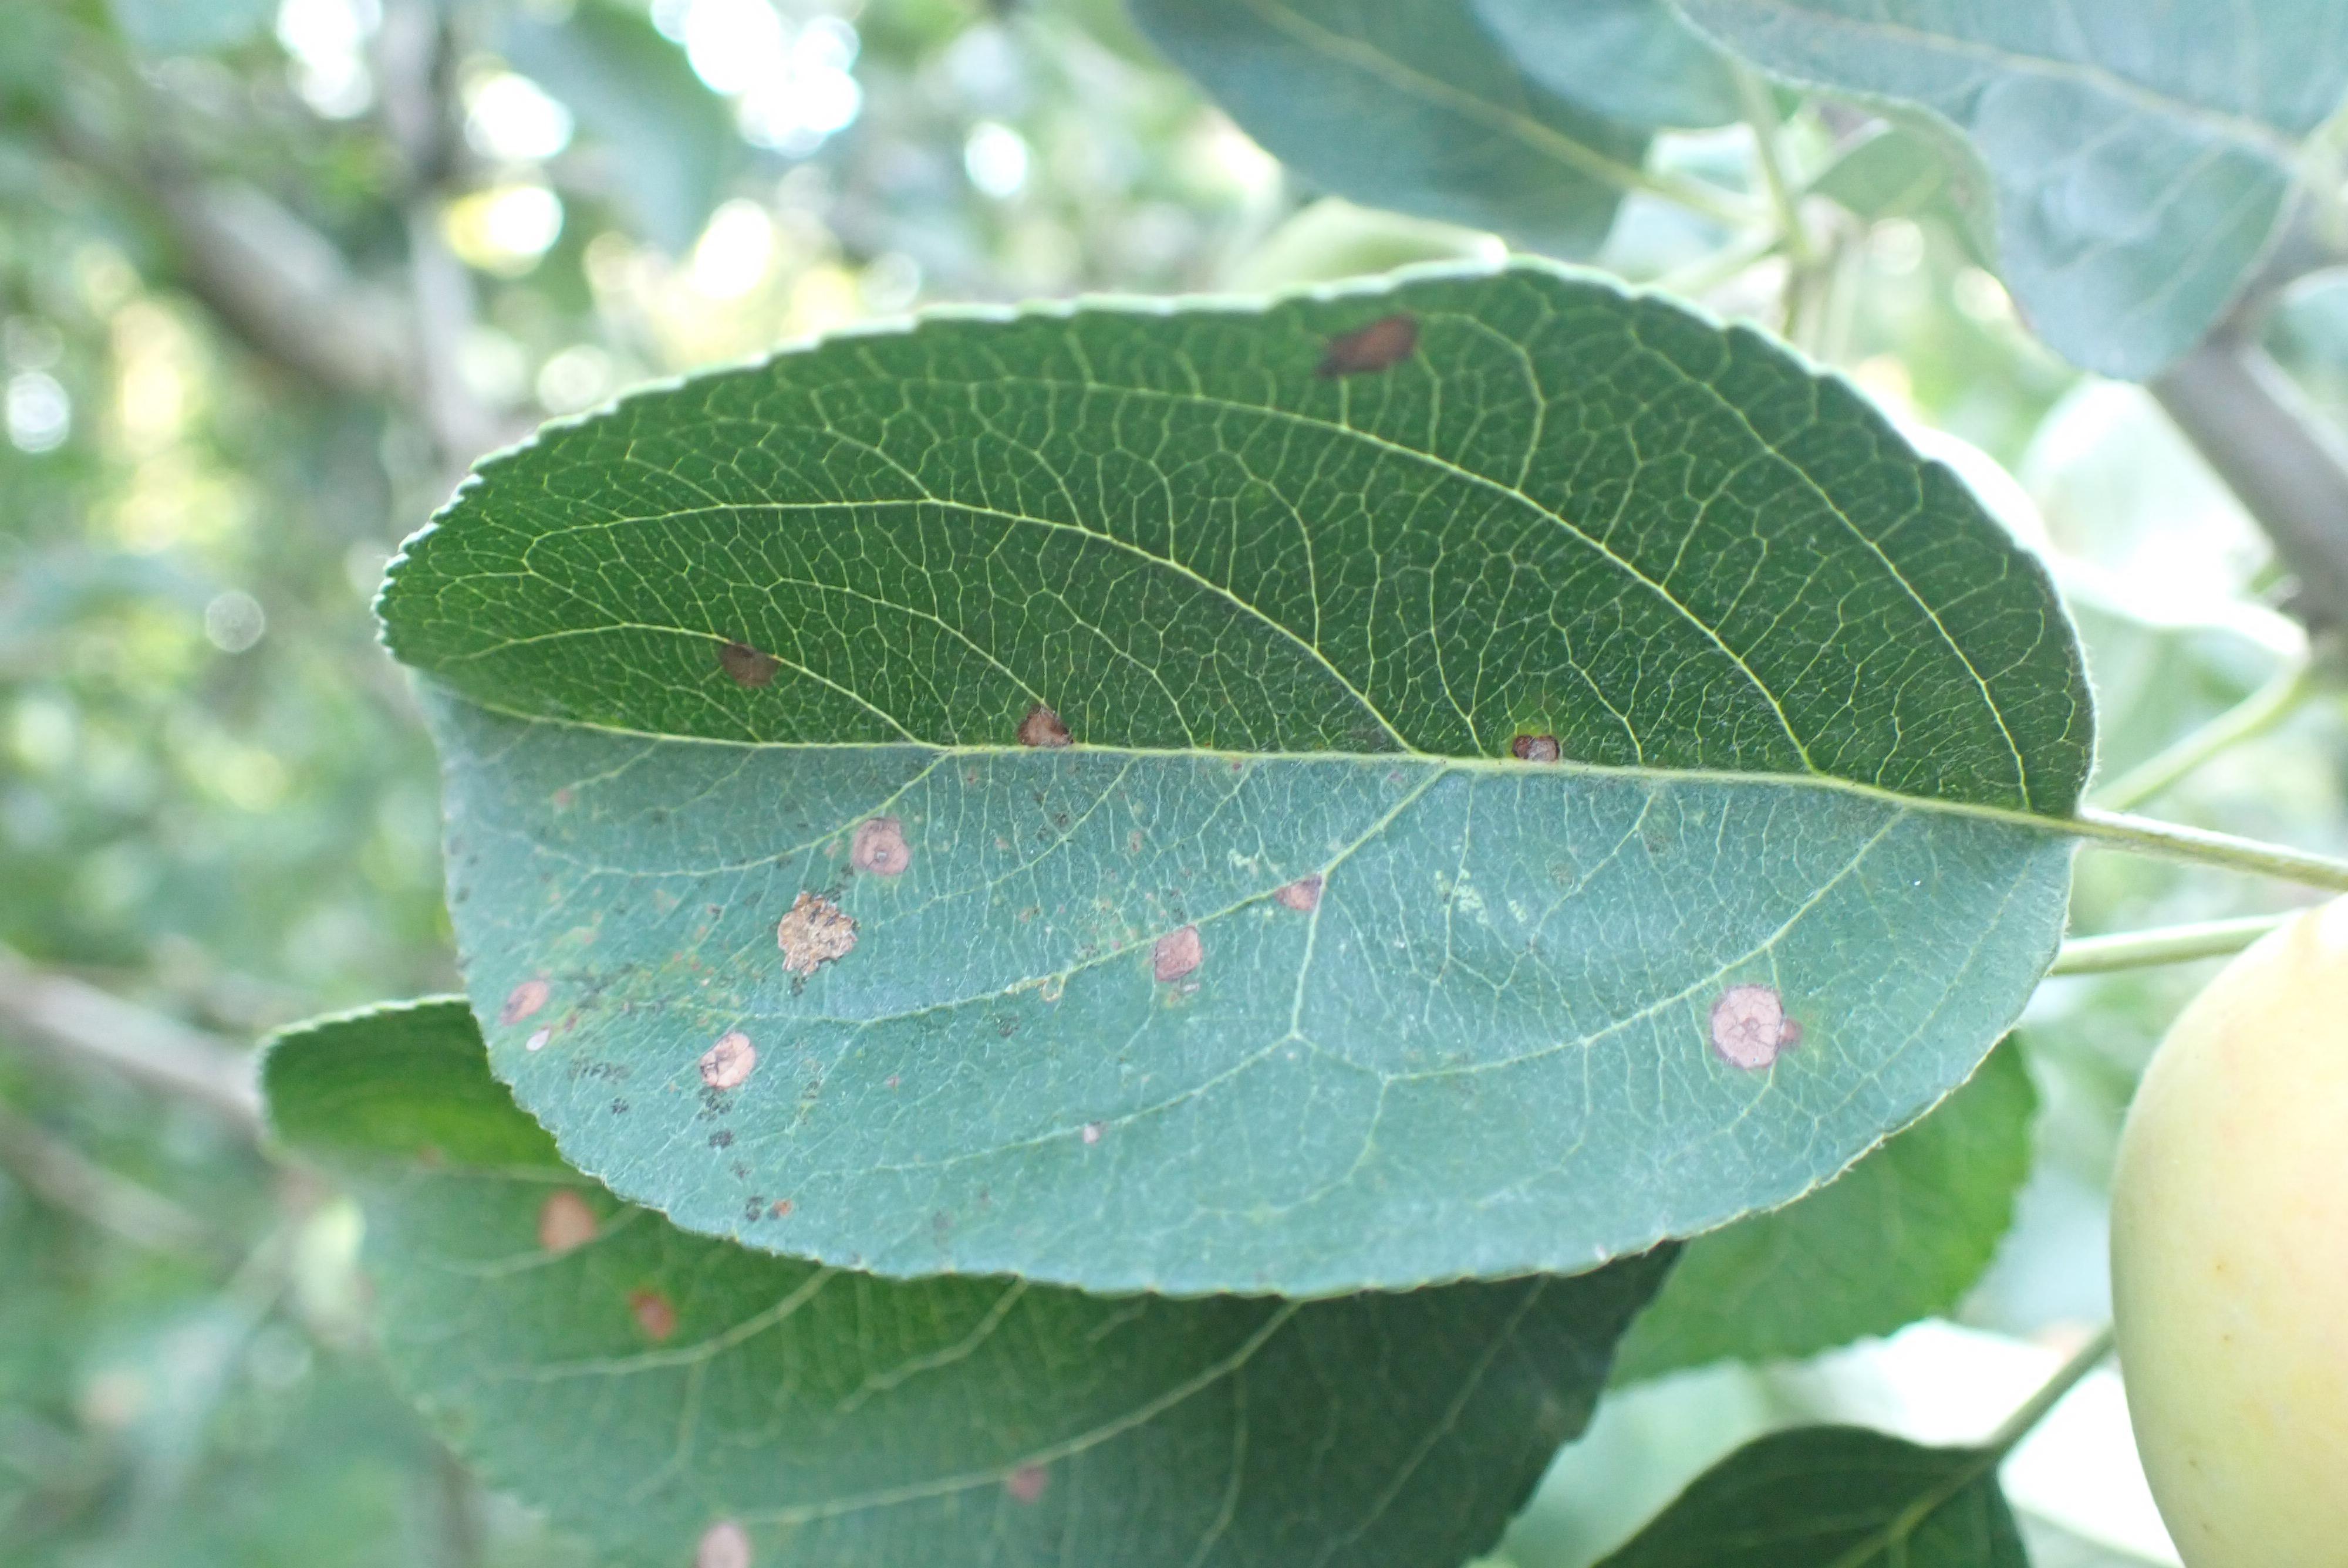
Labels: scab, frog_eye_leaf_spot